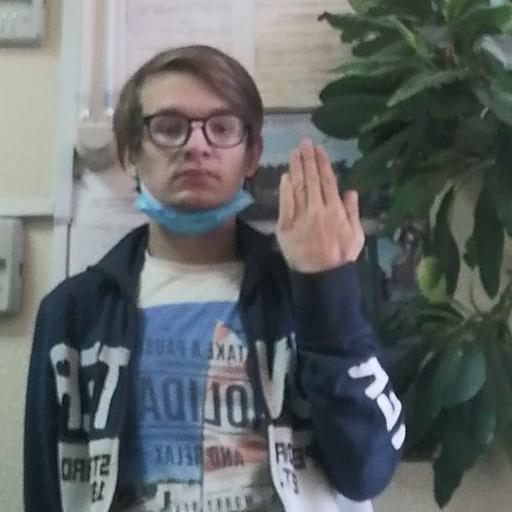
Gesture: stop_inverted